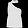
Label: Shirt